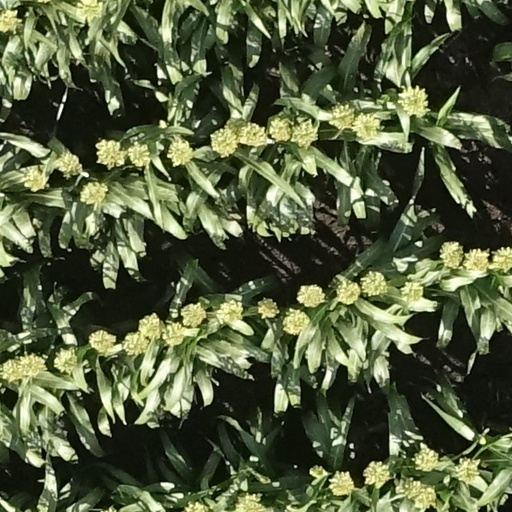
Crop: sorghum